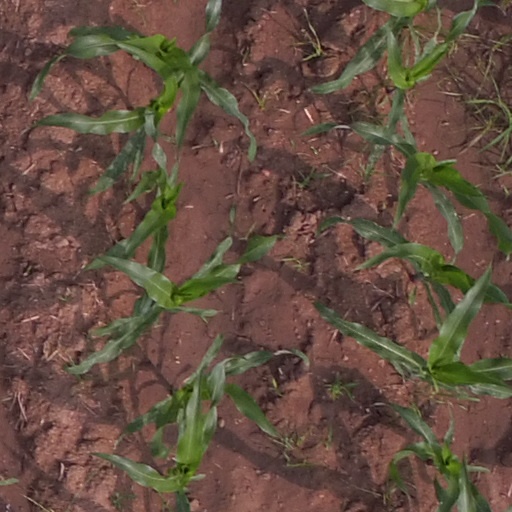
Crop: maize; corn